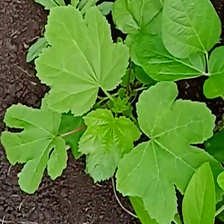
Weed species: Little_Mallow(Malva parviflora)